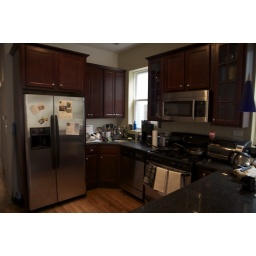
The kitchen - built in microwave, dishwasher, fridge with ice maker and water filter.